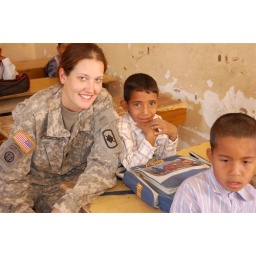
2008 I Robinson- Female soldier with boys in classroom